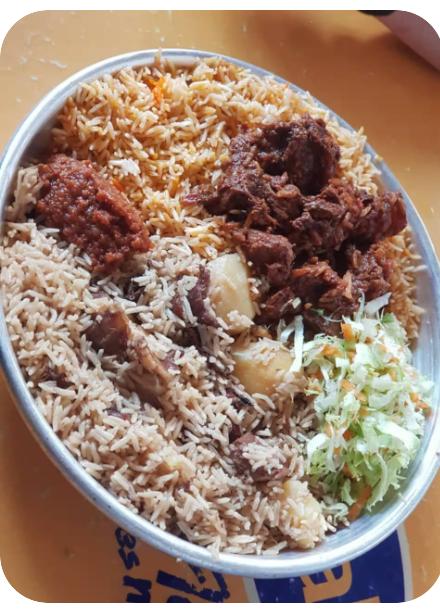
Biriani iliyoandaliwa vizuri yenye kupendeza huku ikiekwa viazi, pamoja na nyama, pamoja na kachumbari. Kweli biriani hii ni tamu. Unapoenda pwani usikose kula biriani. Ndio chakula haswa kuinachokujulisha kwamba wewe uko mombwa wa pwani.